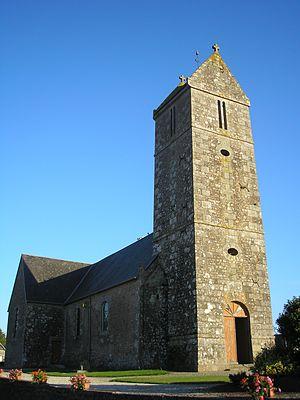
Isigny-le-Buat (Normandie, France). L'église Saint-Martin de Chalandrey.
Chalandrey est une ancienne commune française du département de la Manche et la région Normandie, associée à Isigny-le-Buat depuis le 15 mars 1973.